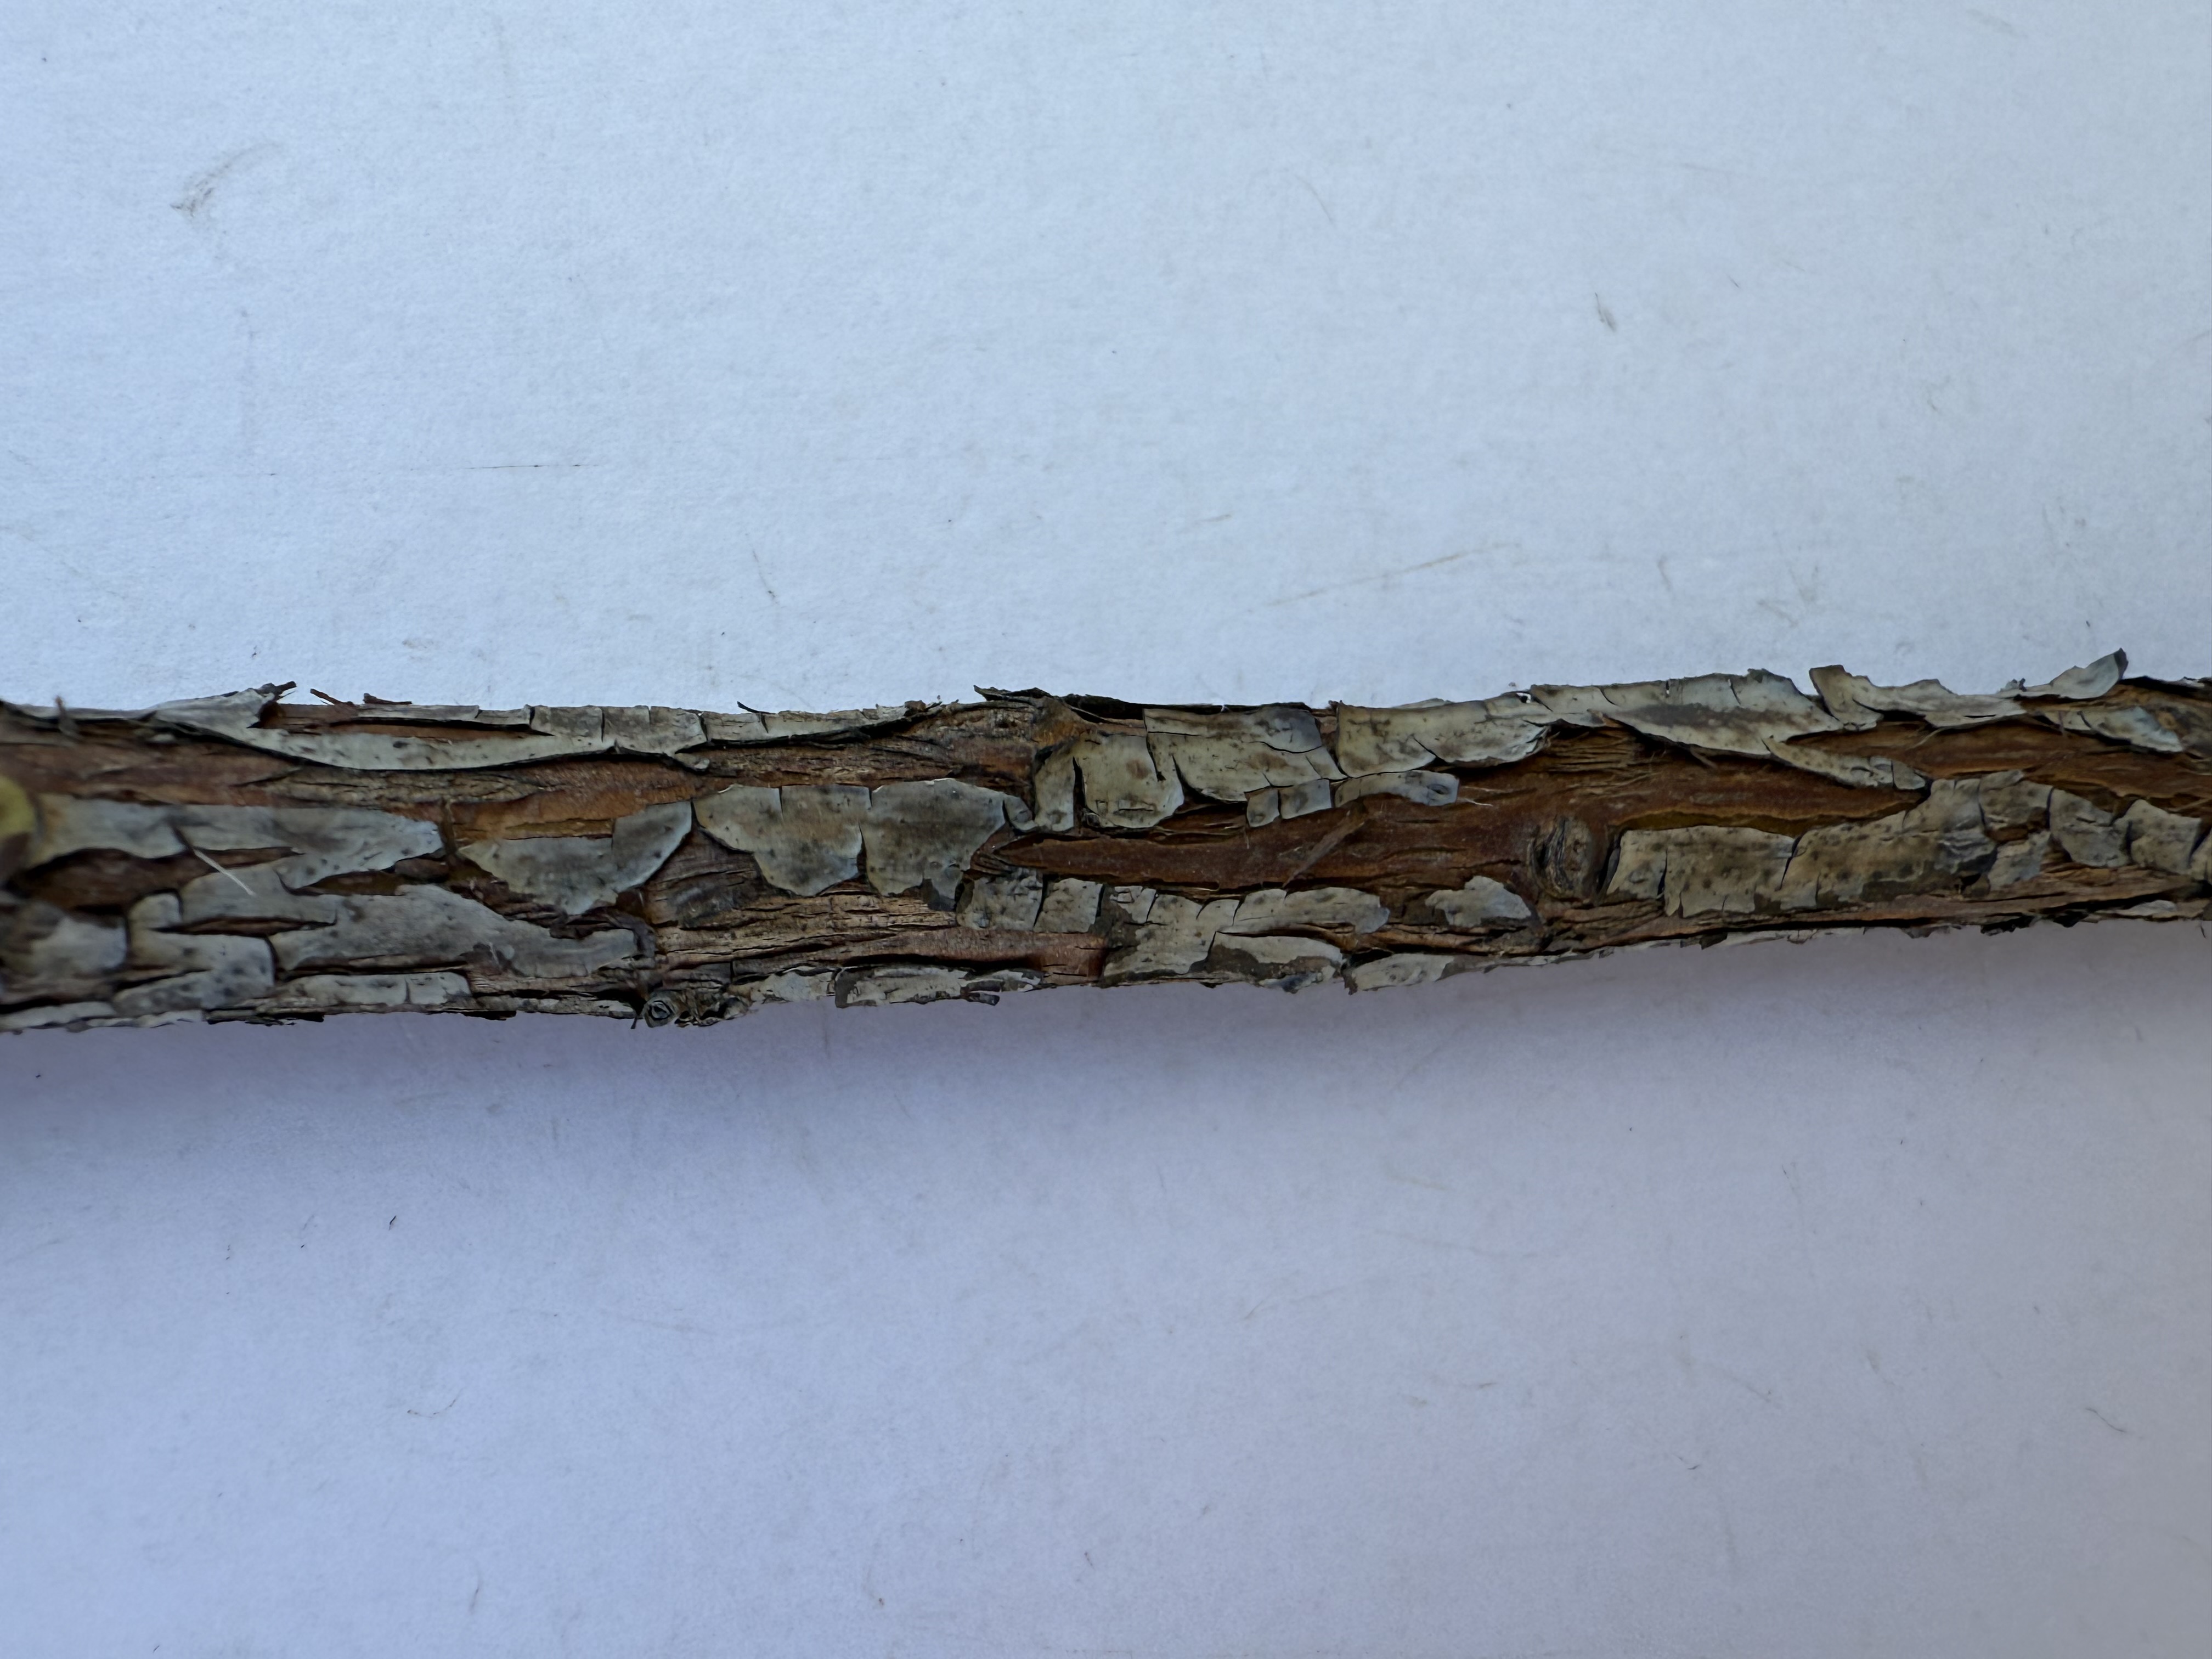
Variety: Wild Strawberry